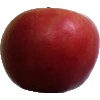
Label: apple_crimson_snow